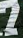
Number: 7